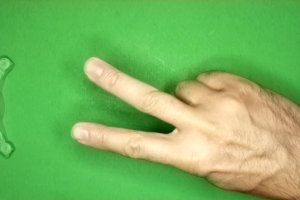
Label: scissors